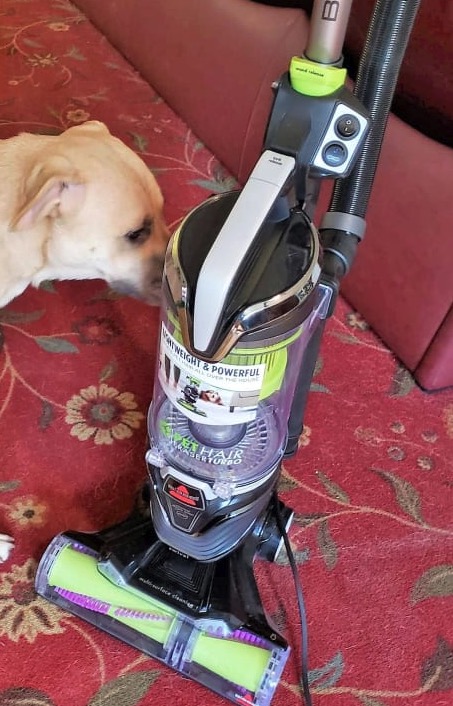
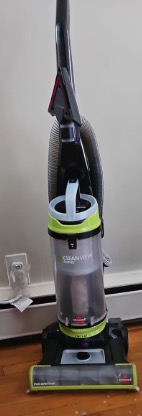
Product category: items_vacuum
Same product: no